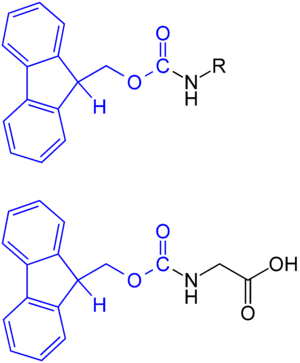
Le fluorénylméthoxycarbonyle est un groupe protecteur utilisé en chimie pour protéger les groupes amine, notamment lors de la synthèse de peptides pour protéger l'acide aminé suivant dans le sens de l'extrémité N-terminale du peptide. La combinaison de N-Fmoc et d'esters de tert-butyle forme une combinaison orthogonale idéale de groupes protecteurs et trouve de nombreuses applications dans la synthèse de peptides en phase solide.